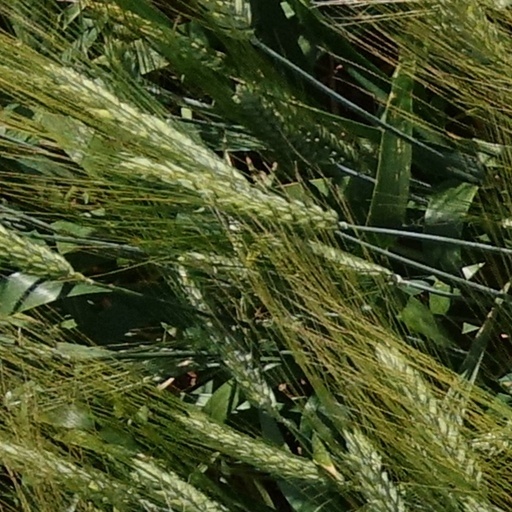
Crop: wheat